Tomie: Another Face

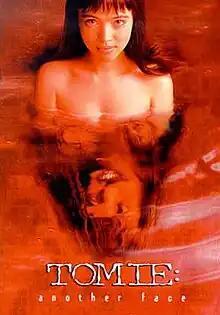

is a 1999 Japanese horror film directed by Toshirō Inomata. It is based on a manga of the same name by Junji Ito. The film was originally a TV series consisting of three V-cinema episodes, later spliced into a feature film.